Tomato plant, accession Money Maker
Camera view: horizontal (90 deg, fisheye); turntable rotation: 270 degrees
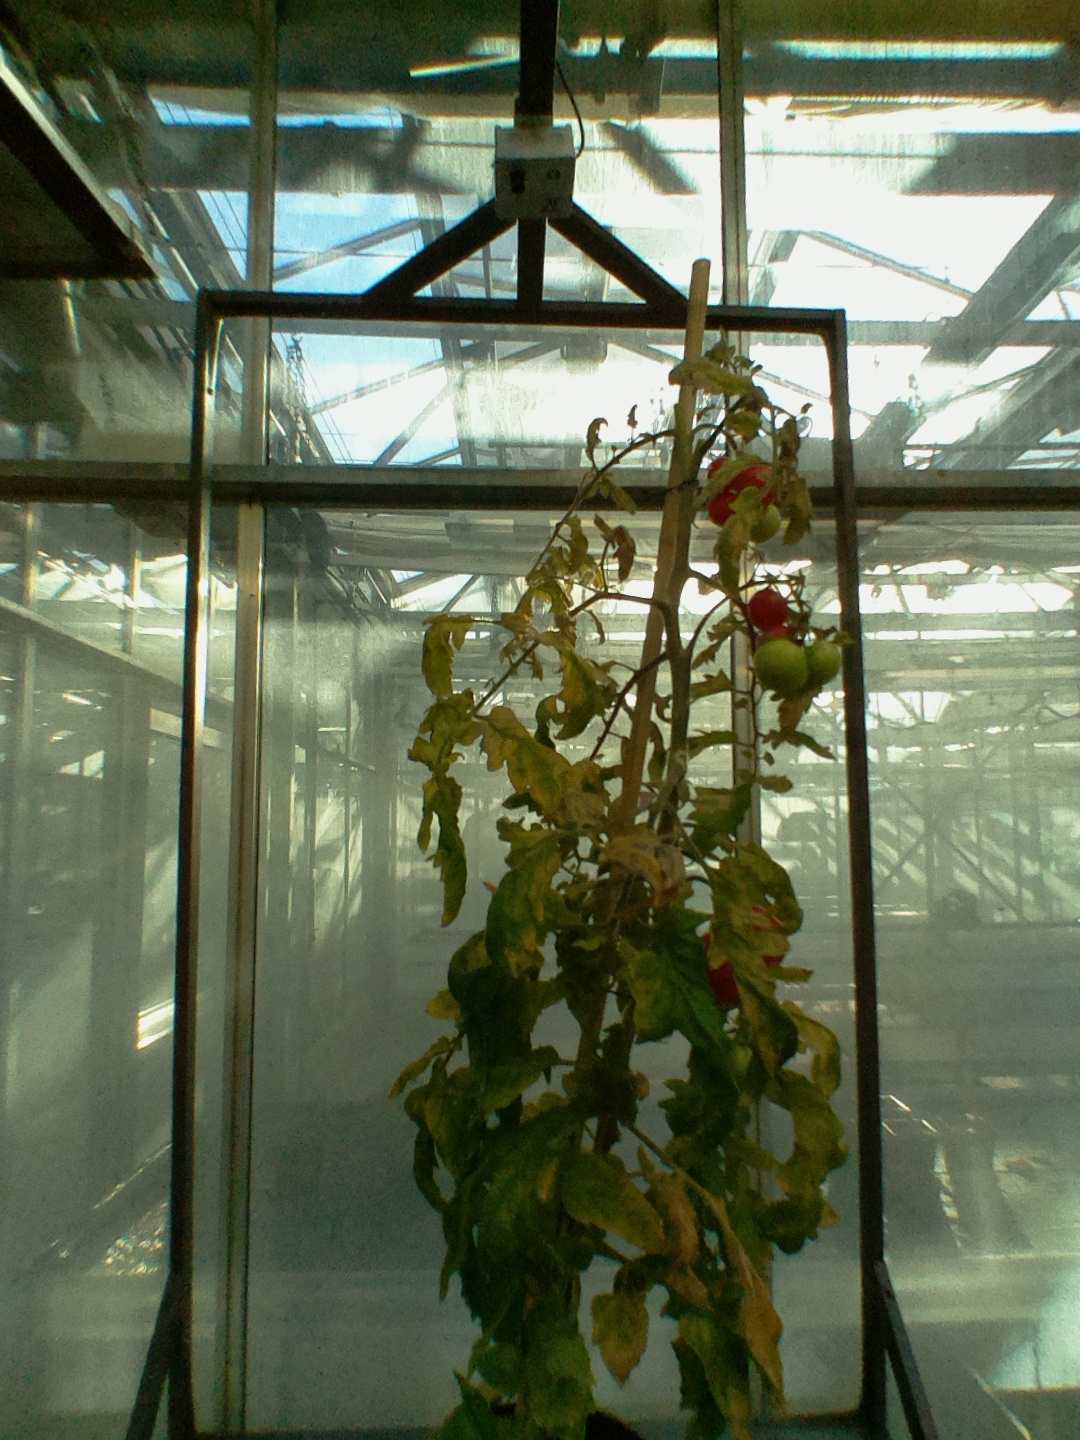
BBCH growth stage 86: 60%-70% of fruits show typical fully ripe color